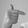
ASL letter: T